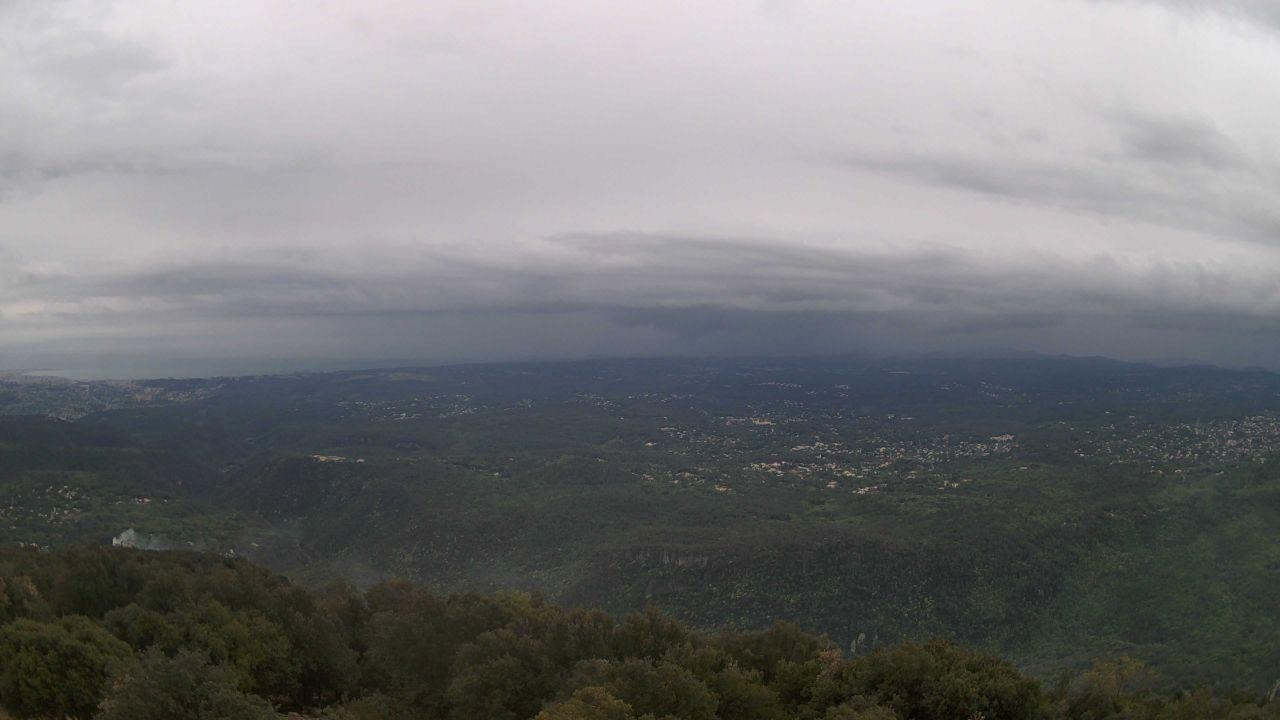
Fire: no
Smoke: no